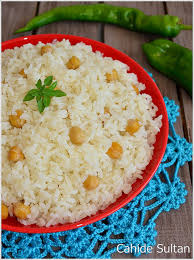
Yemek: pirinc_pilavi